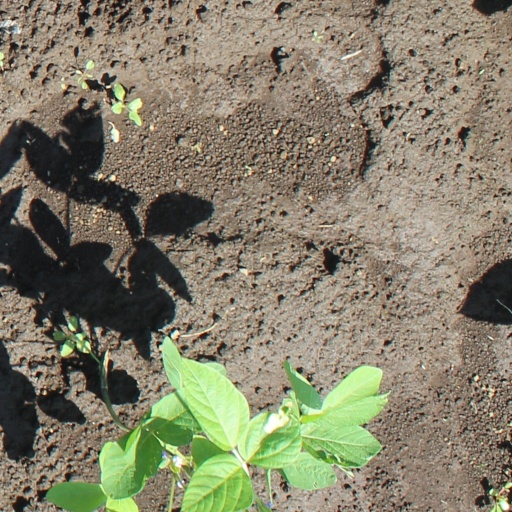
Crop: soybean